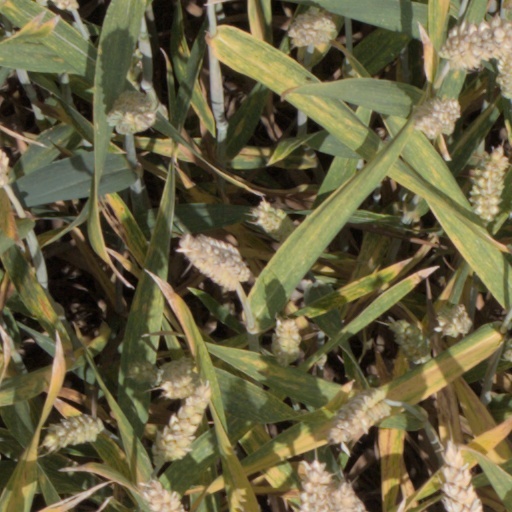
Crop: wheat